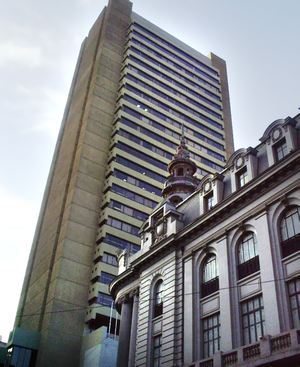
La Banque centrale de Bolivie est la principale institution financière de l'État plurinational de Bolivie, basée à La Paz. Il s'agit de l'agence d'État responsable de la politique et de la gestion monétaires du pays.